Mandelbrot Competition

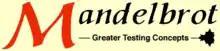
Mandelbrot Competition logo.

The Mandelbrot was a "correspondence competition," meaning that the competition was sent to a school's coach and students competed at their own school on a predetermined date. Individual results and team answers were then sent back to the contest coordinators. The most notable aspects of the Mandelbrot competition were the difficulty of the problems (much like the American Mathematics Competition and harder American Invitational Mathematics Examination problems) and the proof-based team round. Many past medalists at the International Mathematics Olympiad first tried their skills on the Mandelbrot Competition.